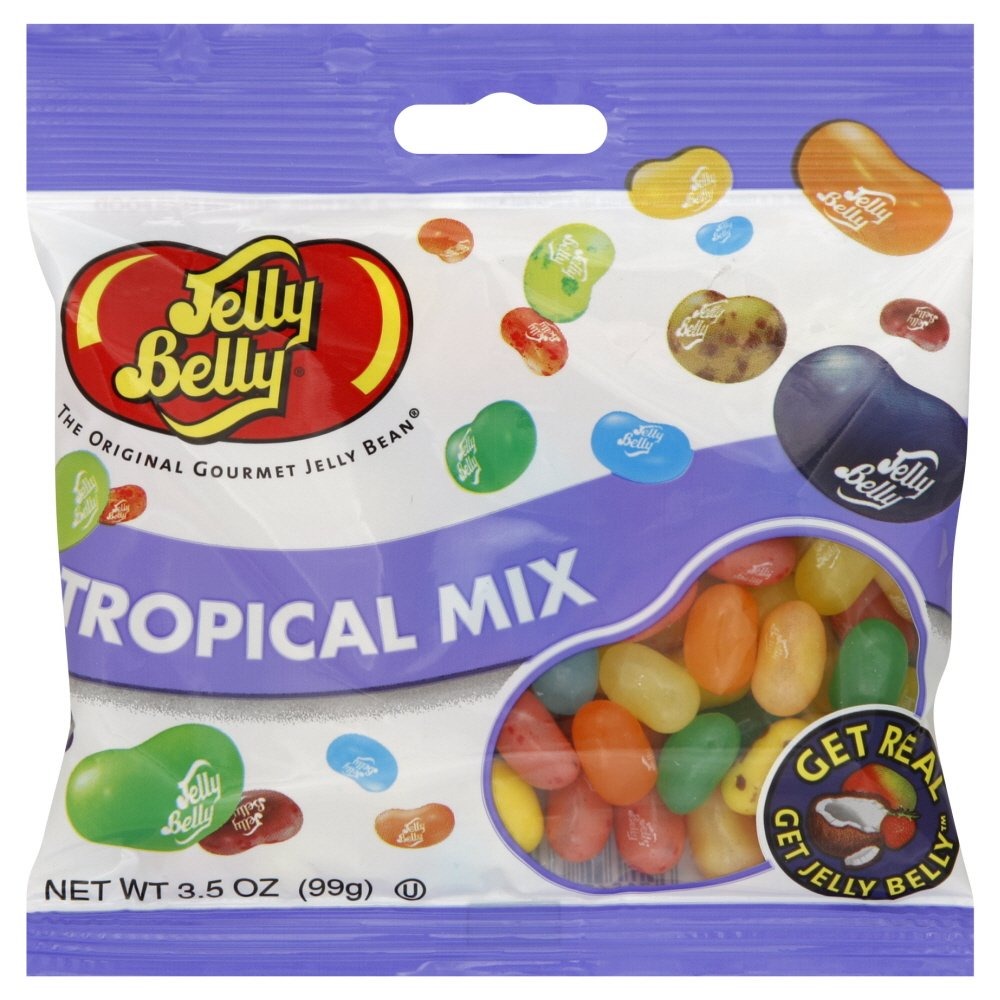
Item Name: Jelly Belly Beananza Gourmet Tropical Mix Jelly Beans, 3.5 Ounce
Product Description: Grocery
Value: 12.0
Unit: Count

Price: 6.49